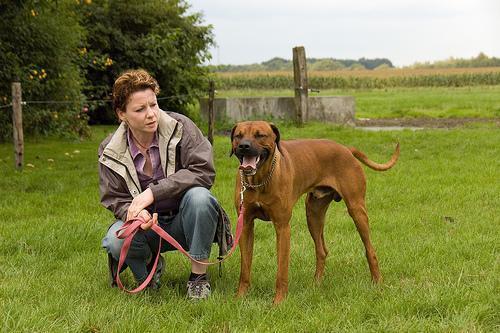
Rhodesian_ridgeback